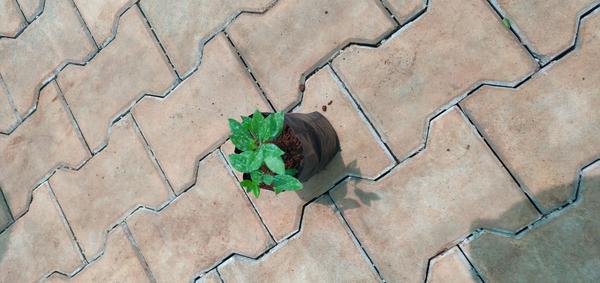
Plant: Henna